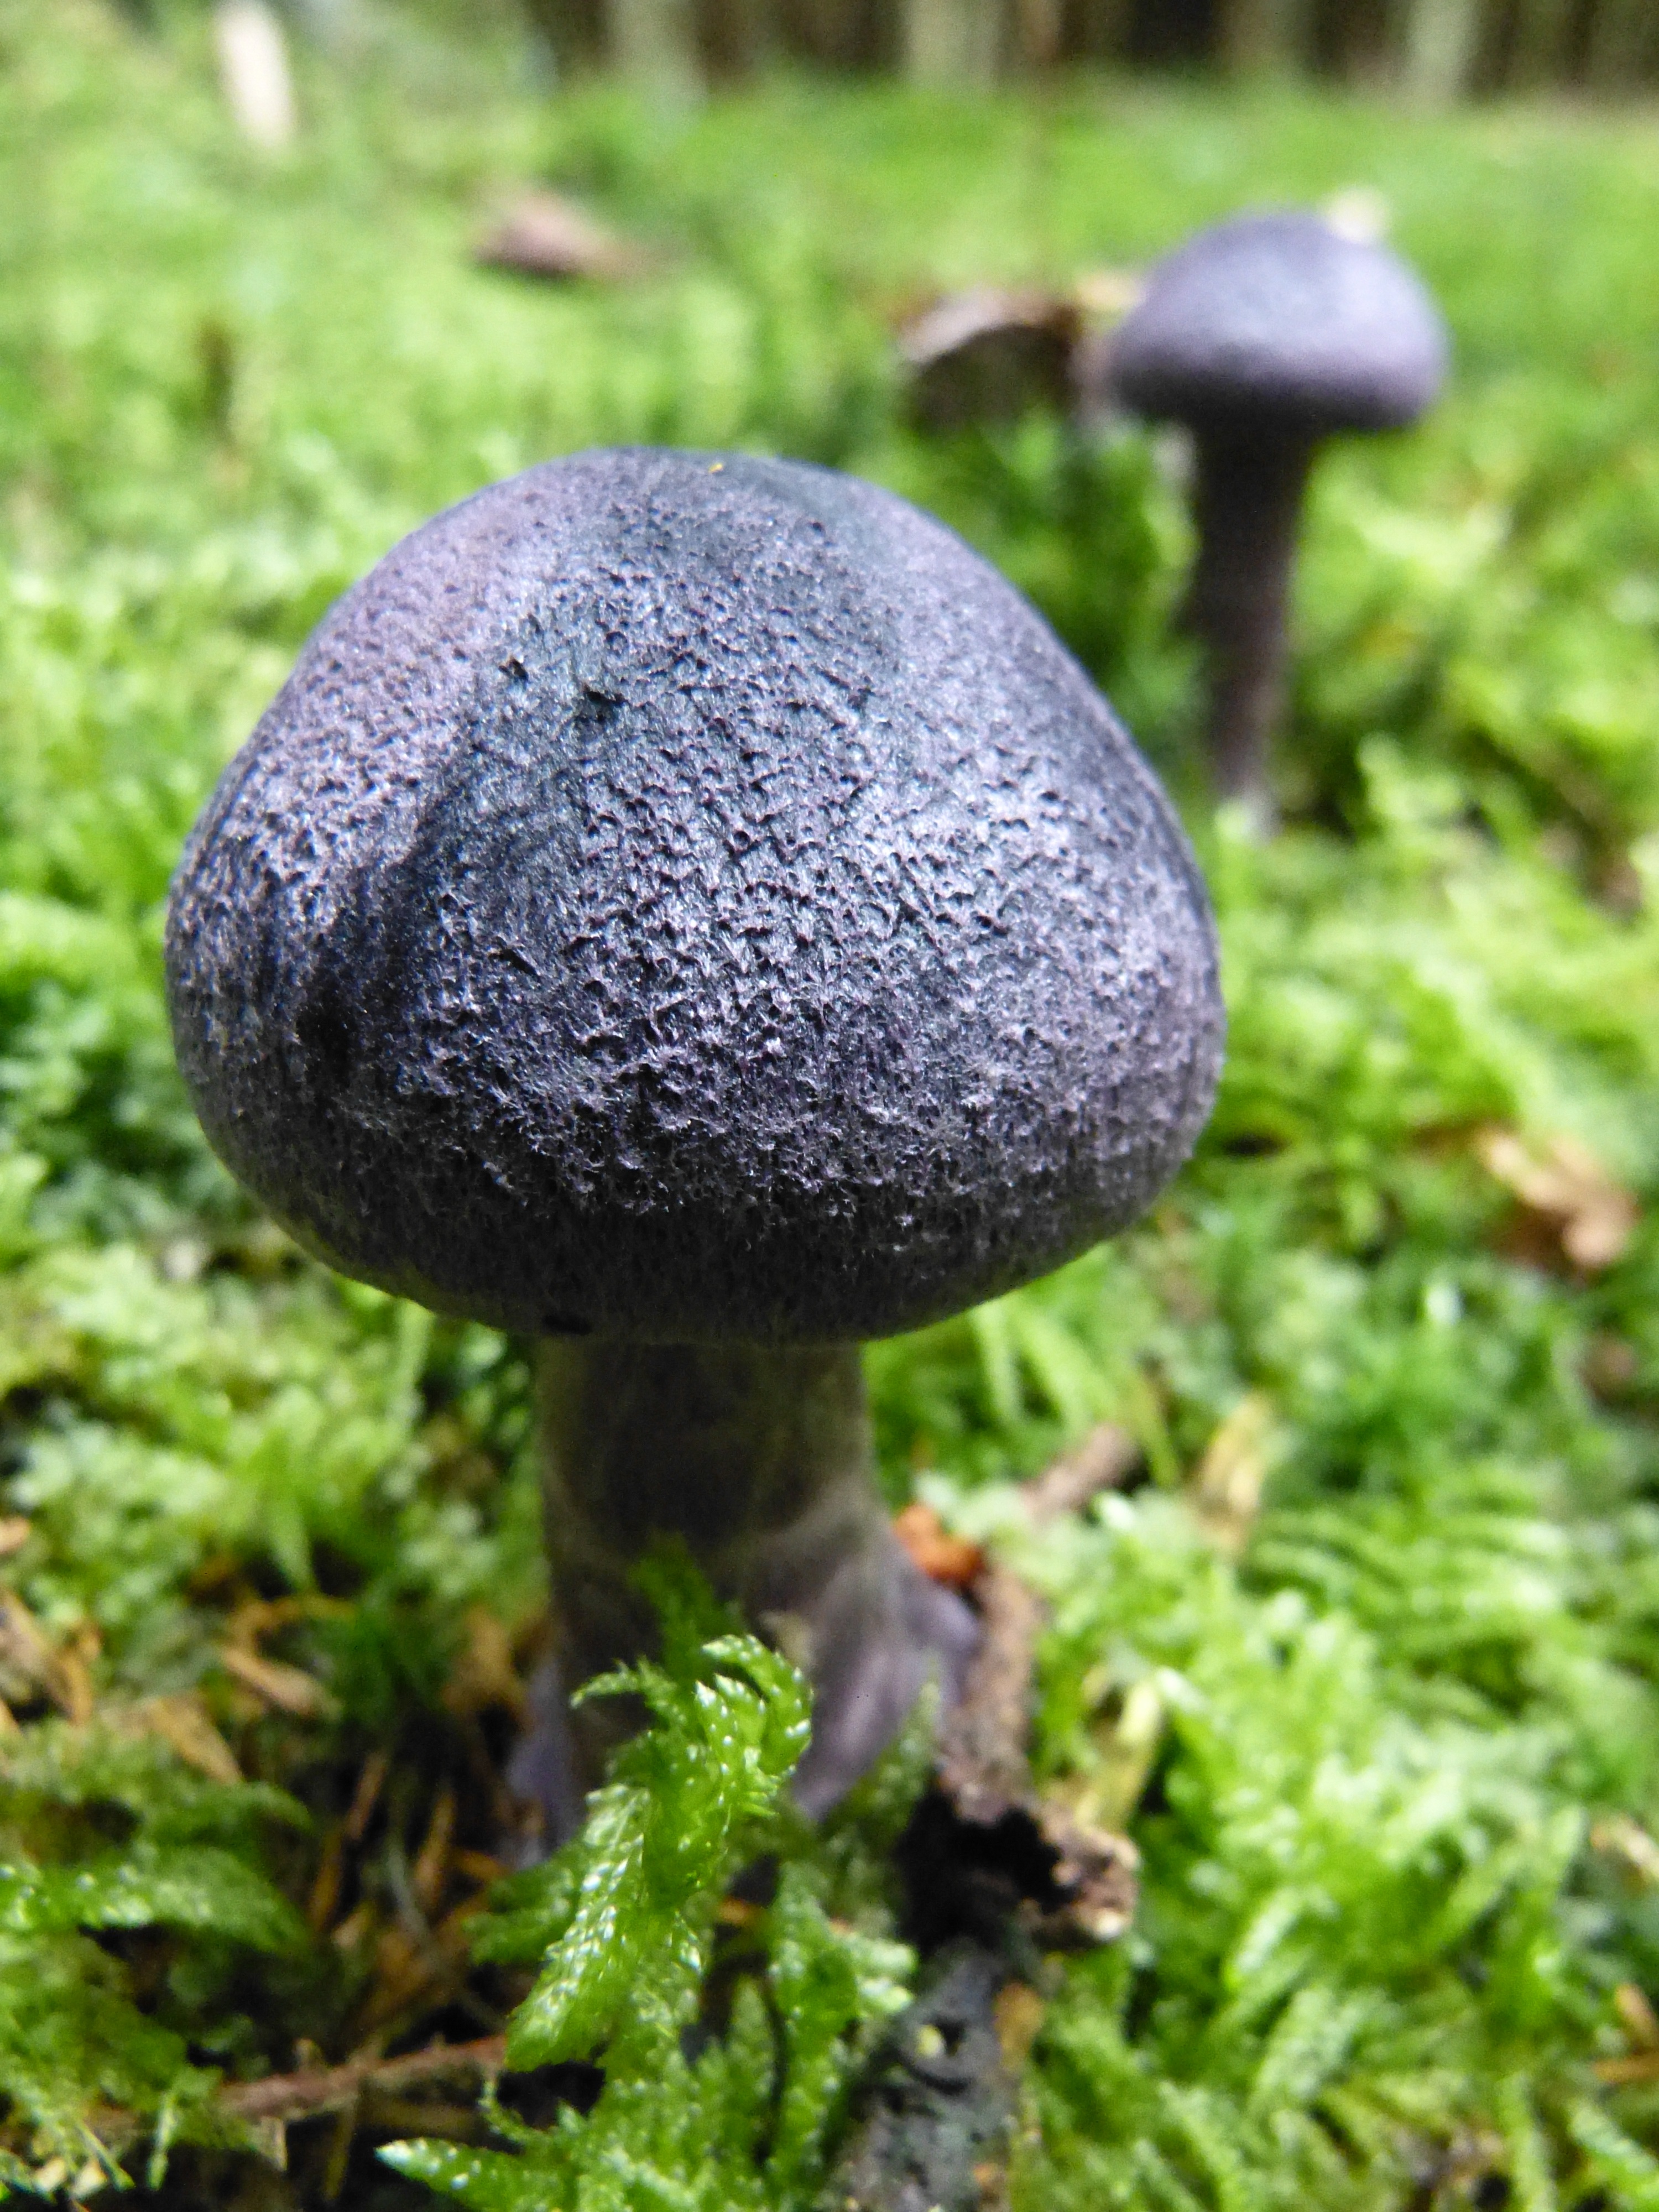
screen, forest, grass, moss, autumn, soil, hat, botany, mushroom, blue, forest floor, fungus, violet, woodland, bolete, agaricus, lamellar, edible mushroom, medicinal mushroom, agaricomycetes, agaricaceae, penny bun, dunkelvioletter schleierling, schleierling, dunkelvioletter dick athlete's foot, midnight mushroom